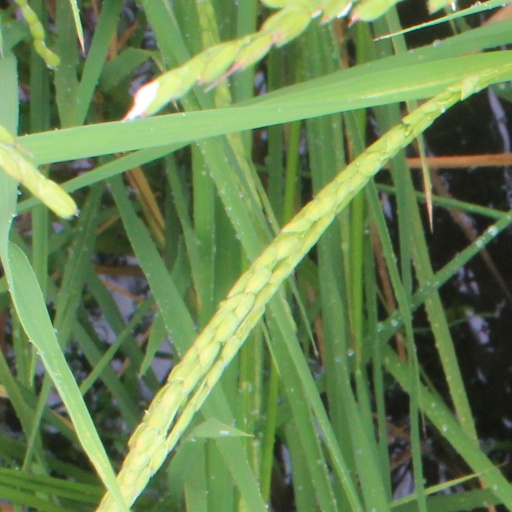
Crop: rice